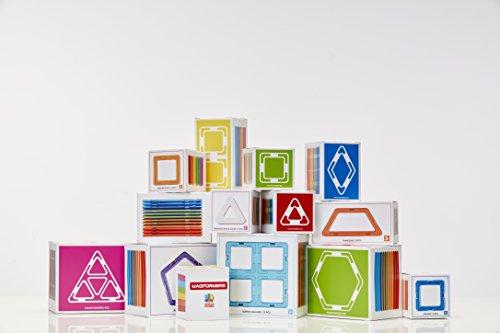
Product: Magformers Pentagon 12 Pieces Rainbow Colors, Educational Magnetic Geometric Shapes Tiles Building STEM Toy Set Ages 3+
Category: Toys & Games | Building Toys
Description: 12 Rainbow Pentagons.
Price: $29.49
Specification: ProductDimensions:12x12x12inches|ItemWeight:9.6ounces|ShippingWeight:9.9ounces(Viewshippingratesandpolicies)|DomesticShipping:ItemcanbeshippedwithinU.S.|InternationalShipping:ThisitemcanbeshippedtoselectcountriesoutsideoftheU.S.LearnMore|ASIN:B06XJKTYD7|Itemmodelnumber:13014|Manufacturerrecommendedage:3yearsandup